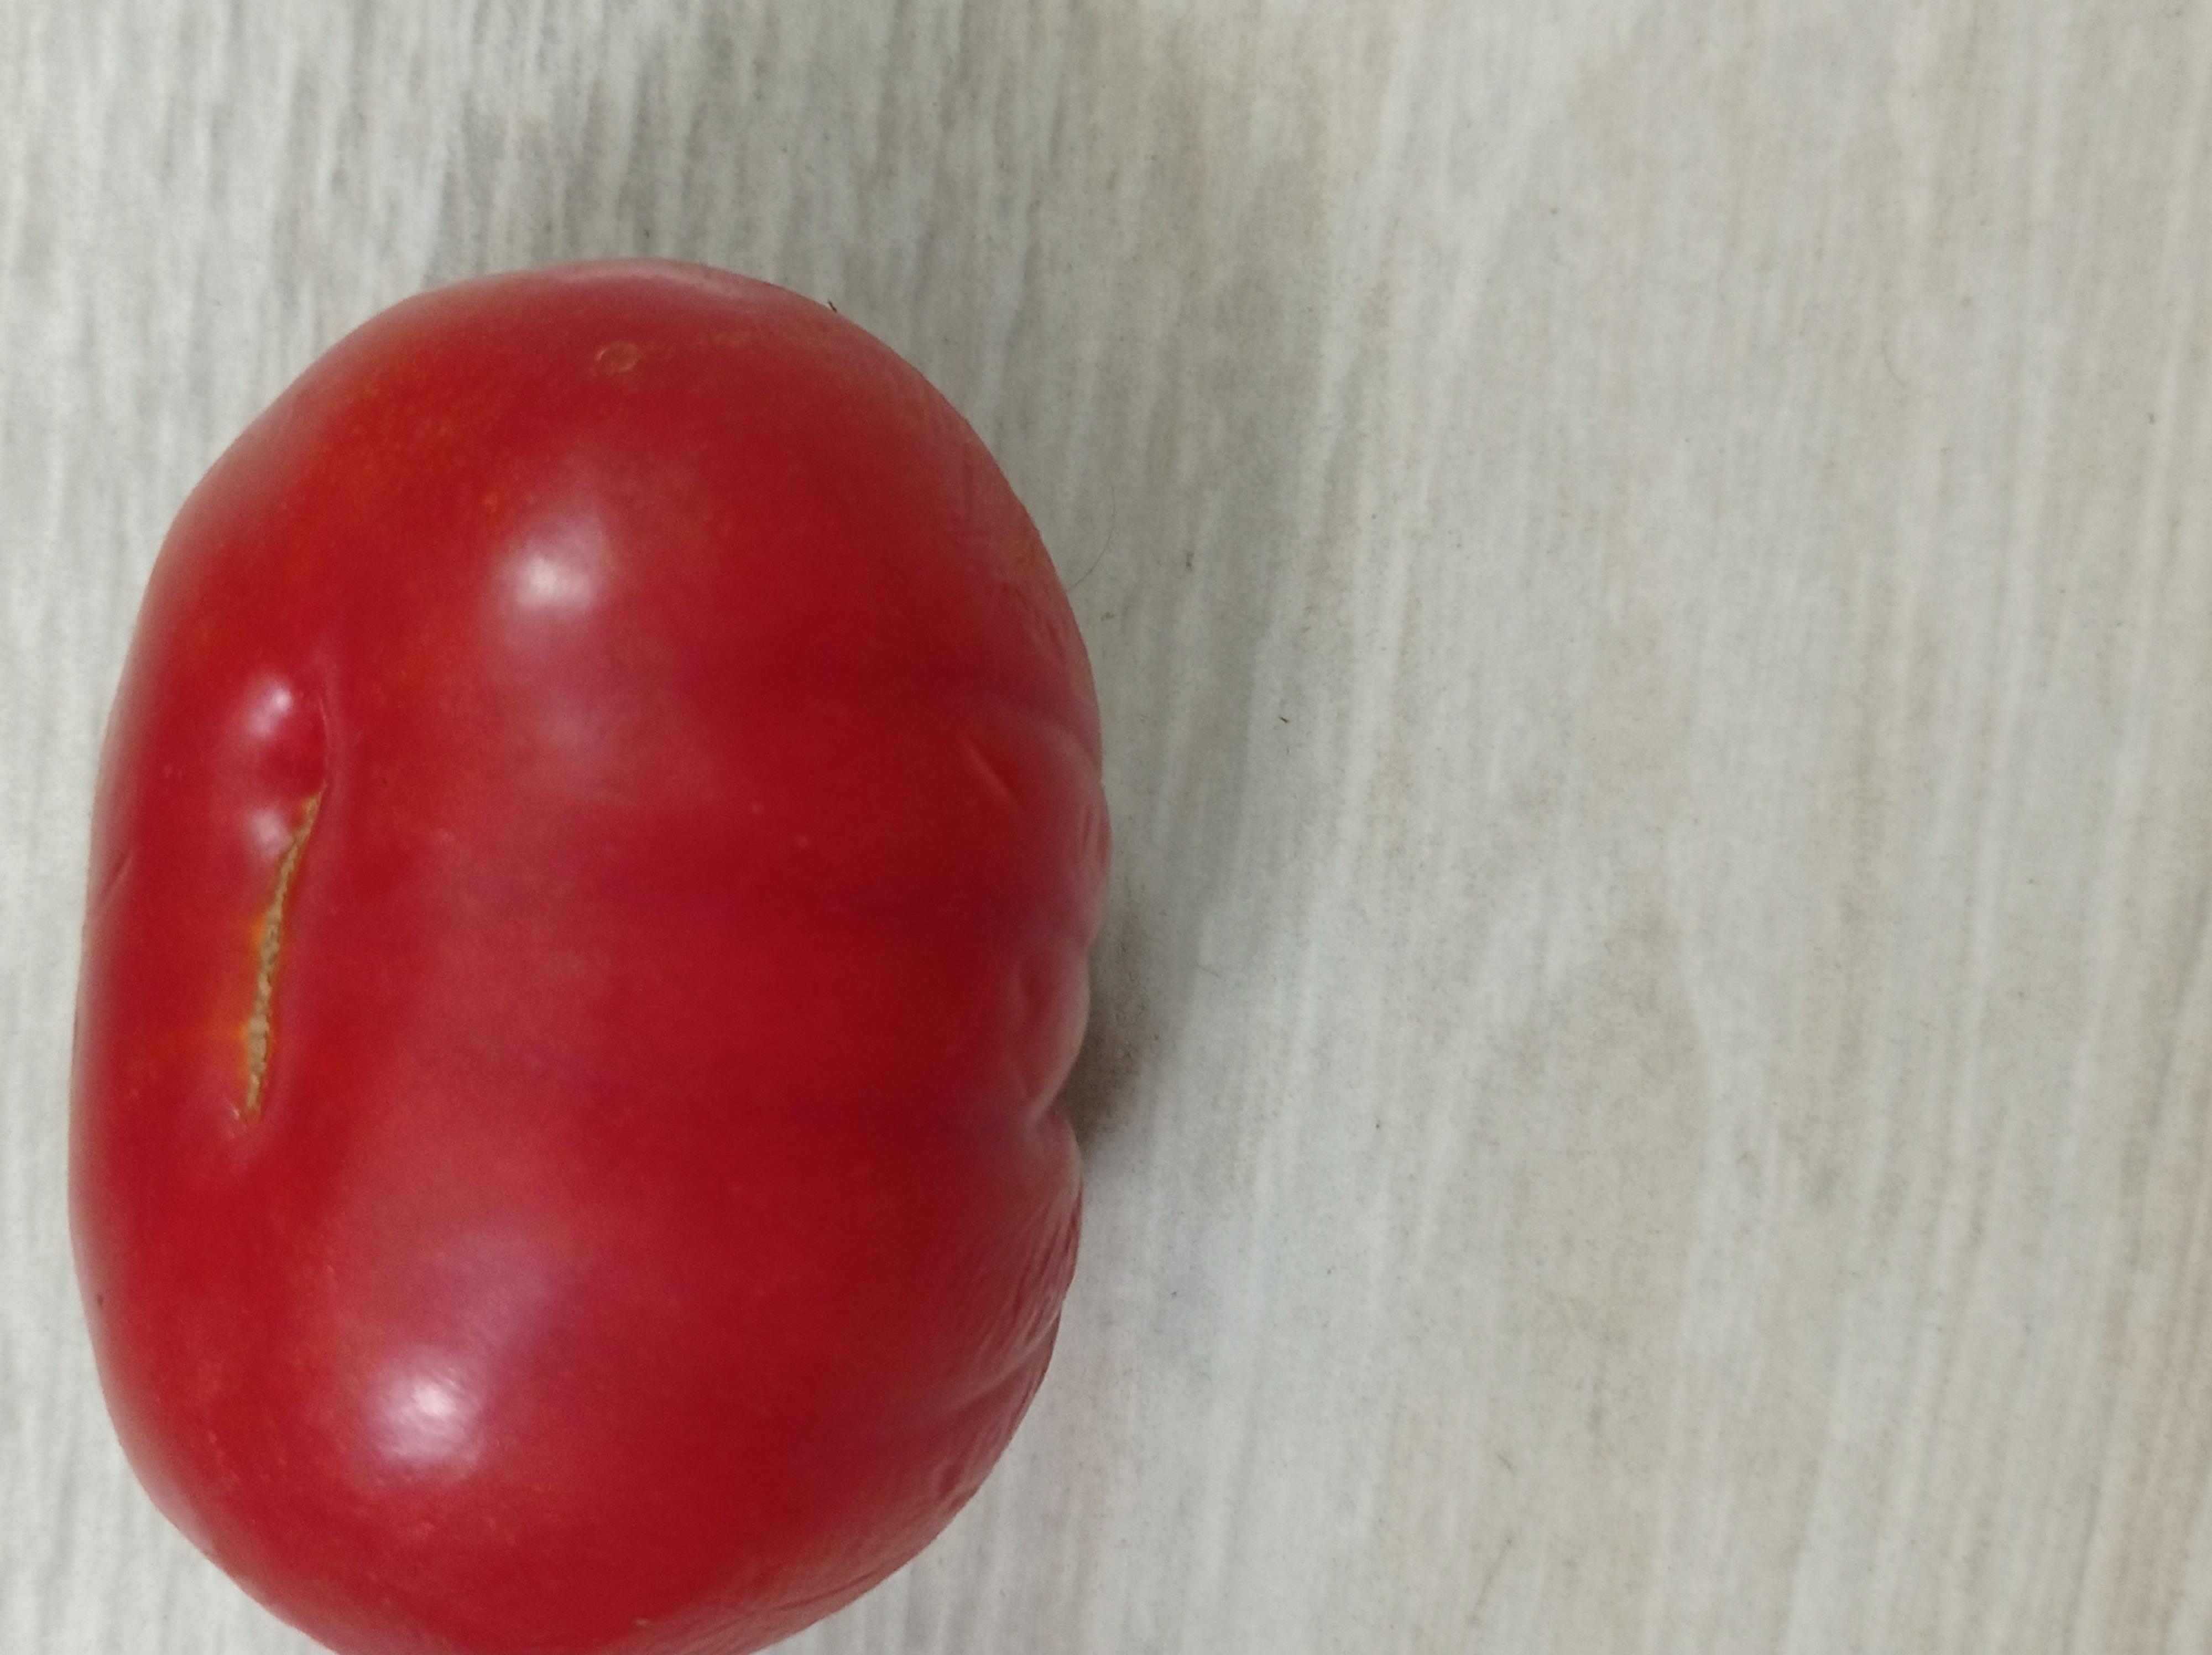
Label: Fresh